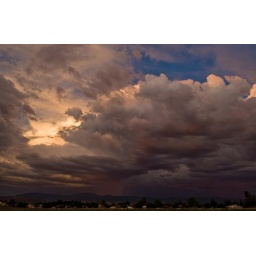
A large mass of monsoon storm clouds looming over the mountains east of Prescott Valley Arizona.